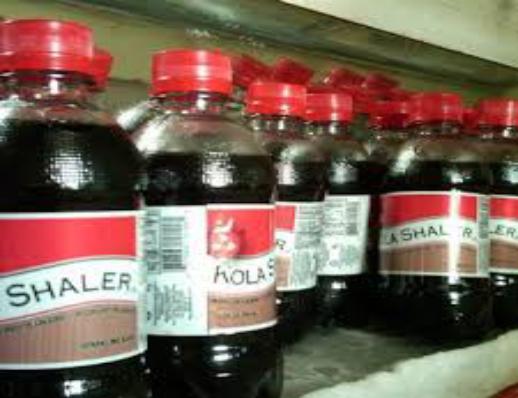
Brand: Kola Shaler
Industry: Food